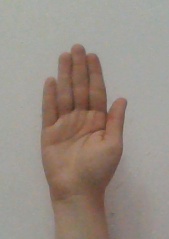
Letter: seen